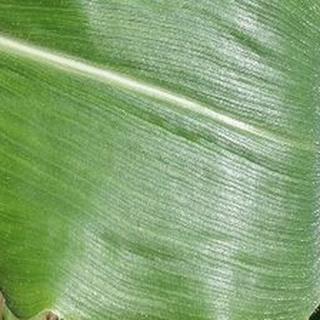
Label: healthy_corn